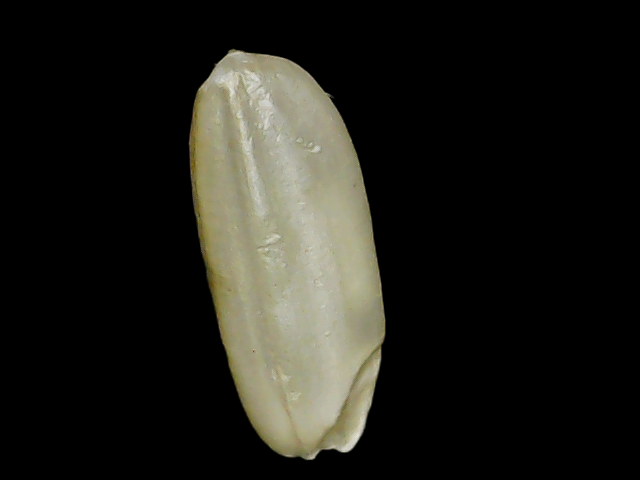
Rice variety: Binadhan23